Mine shell

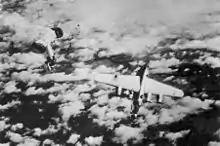
B-24 Liberator bomber shot down by a 55 mm R4M mine-warhead air-to-air rocket.

At the end of the WWII the Germans started to develop several autocannons in caliber for use in aircraft and anti-aircraft guns against allied aircraft. Some examples being the Gerät 58 anti-aircraft gun and the MK 112 and MK 115 aircraft cannons. The reason the Germans settled on an unconventional caliber of 55 mm was due to it being the smallest caliber that could shoot down a heavy bomber with a single mine shell. Calculations and tests had revealed that a single explosion of of PETN or RDX explosive mixes could effectively take out a heavy bomber in a single hit. Due to requirements for minimalism, it was calculated that a caliber of at least was needed to deliver this load. Interestingly Germany already manufactured mine shells in caliber for guns like the 5 cm FlaK 41, but these only had an explosive charge capacity of .